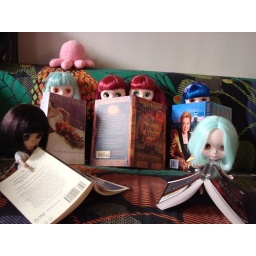
The girls certainly have different taste in books